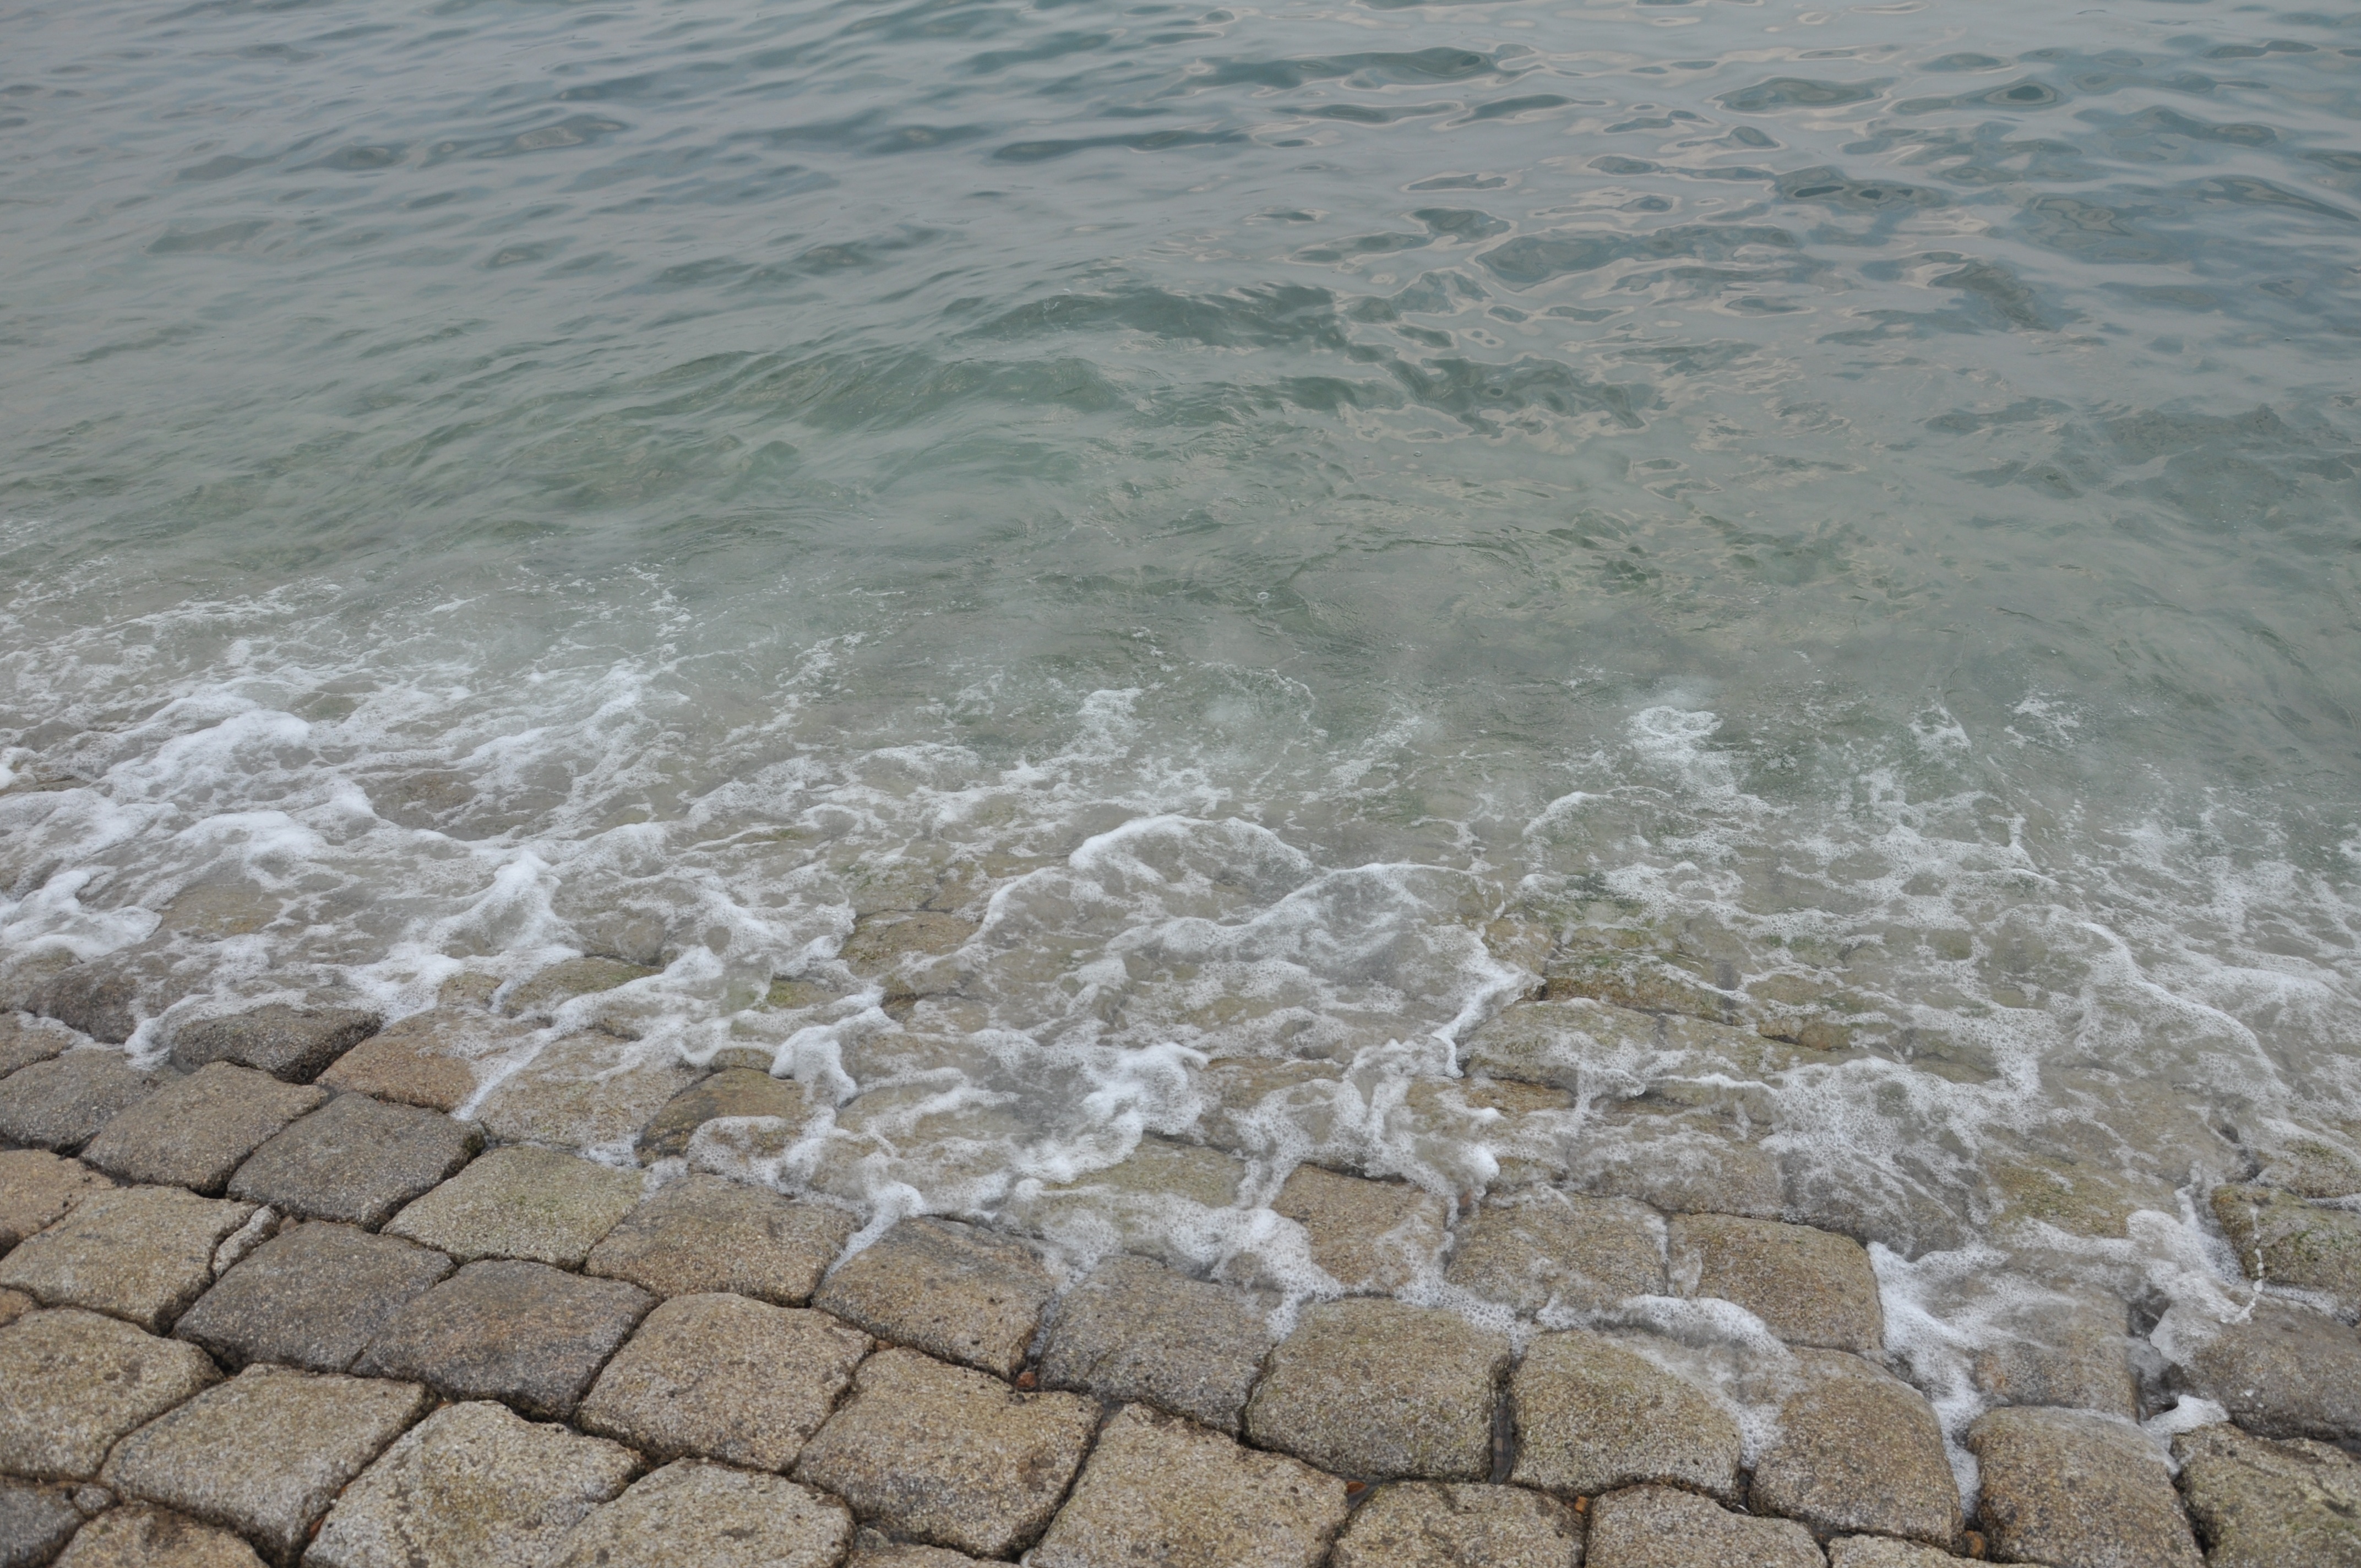
sea, coast, sand, shore, wave, stone, foam, qingdao, wind wave